Zor-El

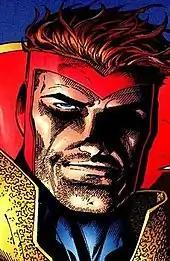
Zor-El (Birthright timeline version) as he appears in "Supergirl" (vol. 5) #5 (March 2006 DC Comics). Art by Ian Churchill.

In post-"Crisis" continuity, Zor-El resides in Kandor, which is held by Brainiac. He is later killed by Reactron. In "Blackest Night", Zor-El returns as a Black Lantern before the scientists of New Krypton kill him.